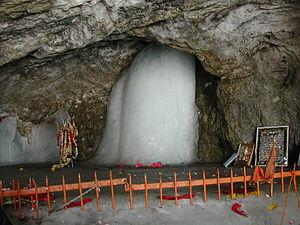
Les grottes d'Amarnath comptent parmi les plus célèbres sanctuaires de l'hindouisme, et sont dédiées au dieu Shiva ; elles sont situées dans le territoire de Jammu-et-Cachemire, dans l'Inde. Le sanctuaire serait vieux de 5 000 ans, et a sa place dans l'ancienne mythologie hindoue.